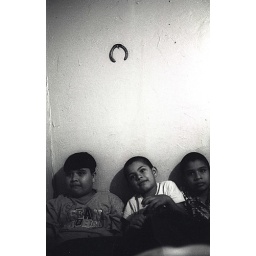
The three younger boys watch television together on their bed. The horseshoe above their bed brings them good luck